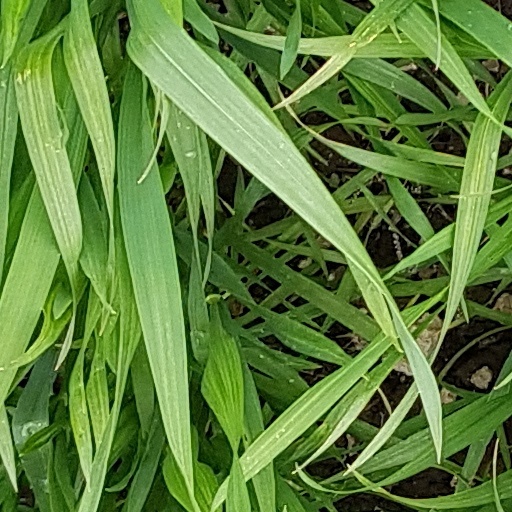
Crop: wheat